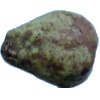
Label: pear_stone